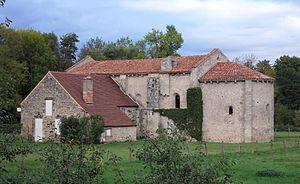
Prieuré d'Aubeterre (Classé) This building is indexed in the Base Mérimée, a database of architectural heritage maintained by the French Ministry of Culture,
Broût-Vernet est une commune française, située dans le département de l'Allier en région Auvergne-Rhône-Alpes.
Le prieuré d'Aubeterre est un prieuré prémontré situé à Broût-Vernet, en France.
Cet article recense une partie des monuments historiques de l'Allier, en France.